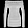
Label: Pullover